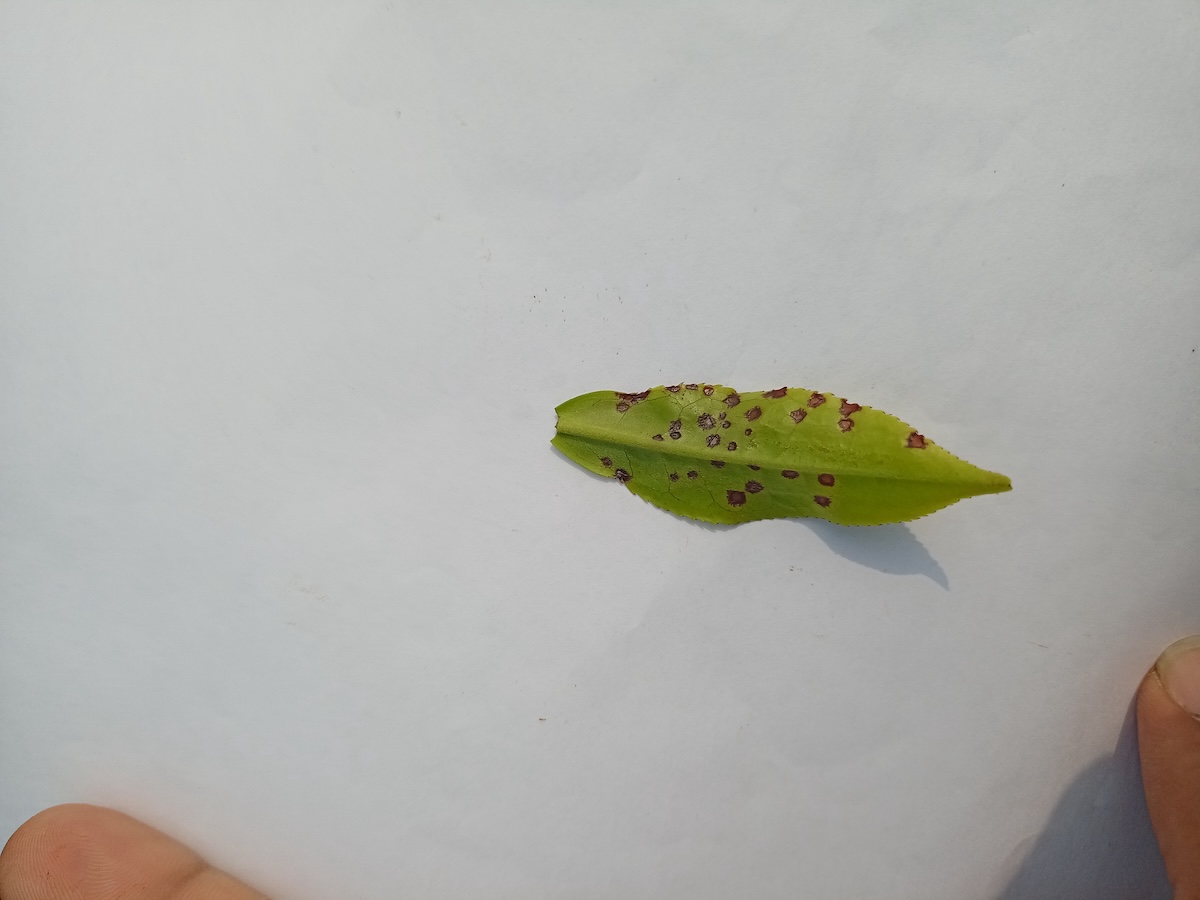
Label: Helopeltis